WWE

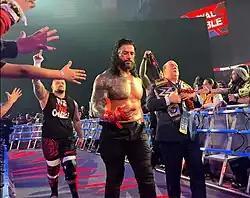
Roman Reigns (center) has been a top star in the WWE since 2015, and at WrestleMania 38 in 2022 Reigns defeated Brock Lesnar to jointly hold the WWE Championship and the WWE Universal Championship as the Undisputed WWE Universal Championship.

In March 2002, WWE decided to create two separate rosters, with each group of wrestlers appearing on one of their main programs, "Raw" and "SmackDown!", due to the overabundance of talent left over from the Invasion storyline and the ensuing absorption of WCW and ECW contracts. This was dubbed as the "brand extension".